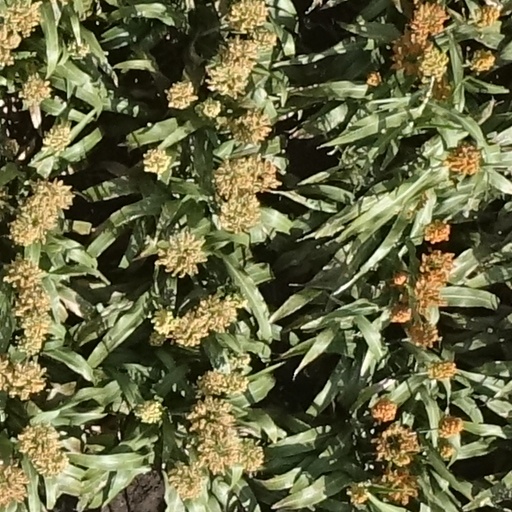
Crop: sorghum